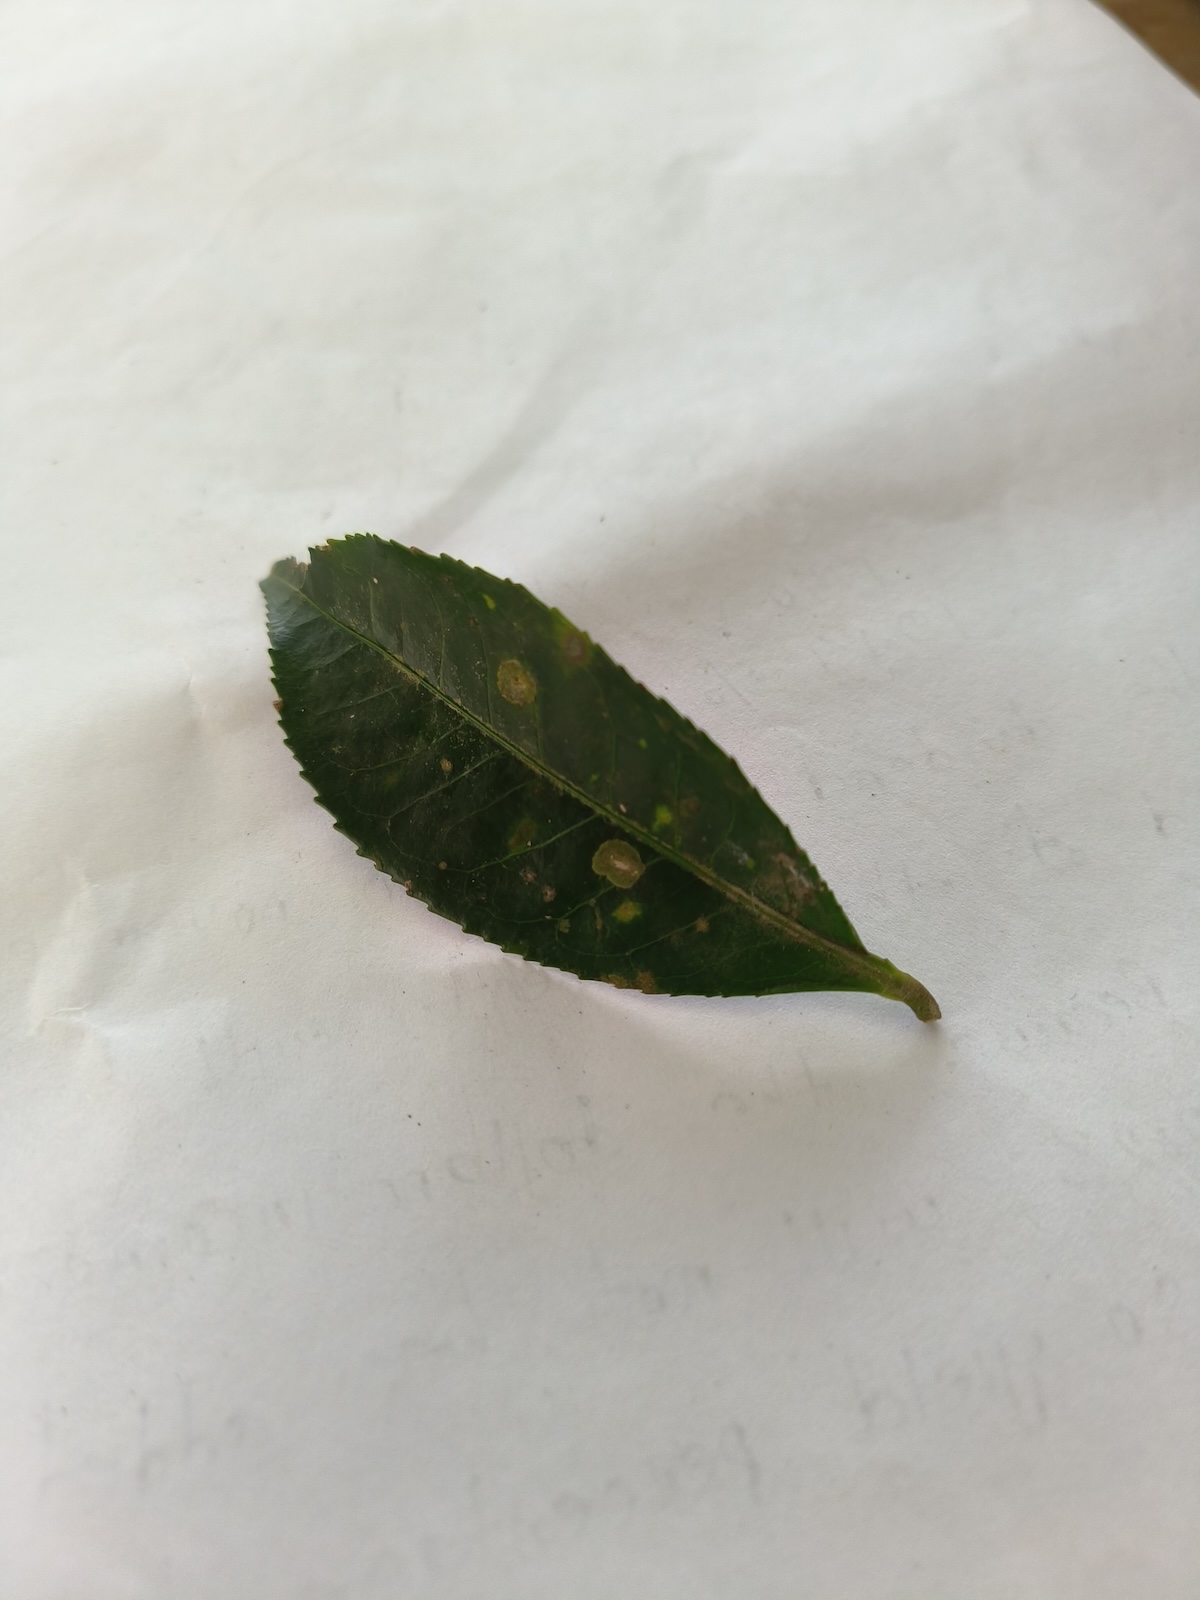
Label: Tea algal leaf spot